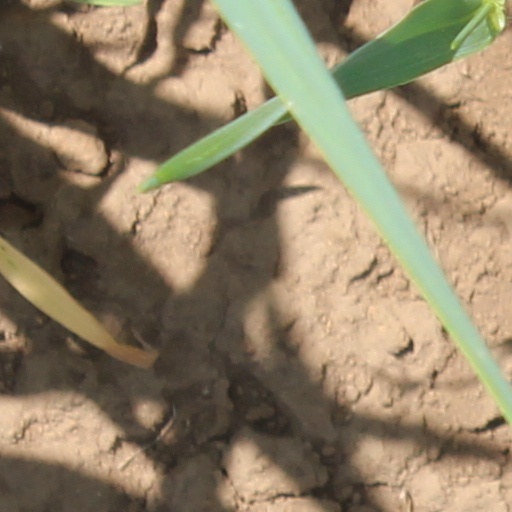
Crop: wheat